Morong, Bataan

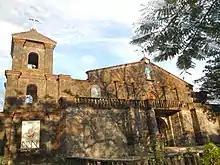
Our Lady of Pilar Parish Church

In 1607, Morong was officially founded as an ecclesiastical parish by the Augustinian Recollects who placed the town under the protection of the Our Lady of the Pillar. Its founding priest was Fr. Rodrigo de San Miguel.